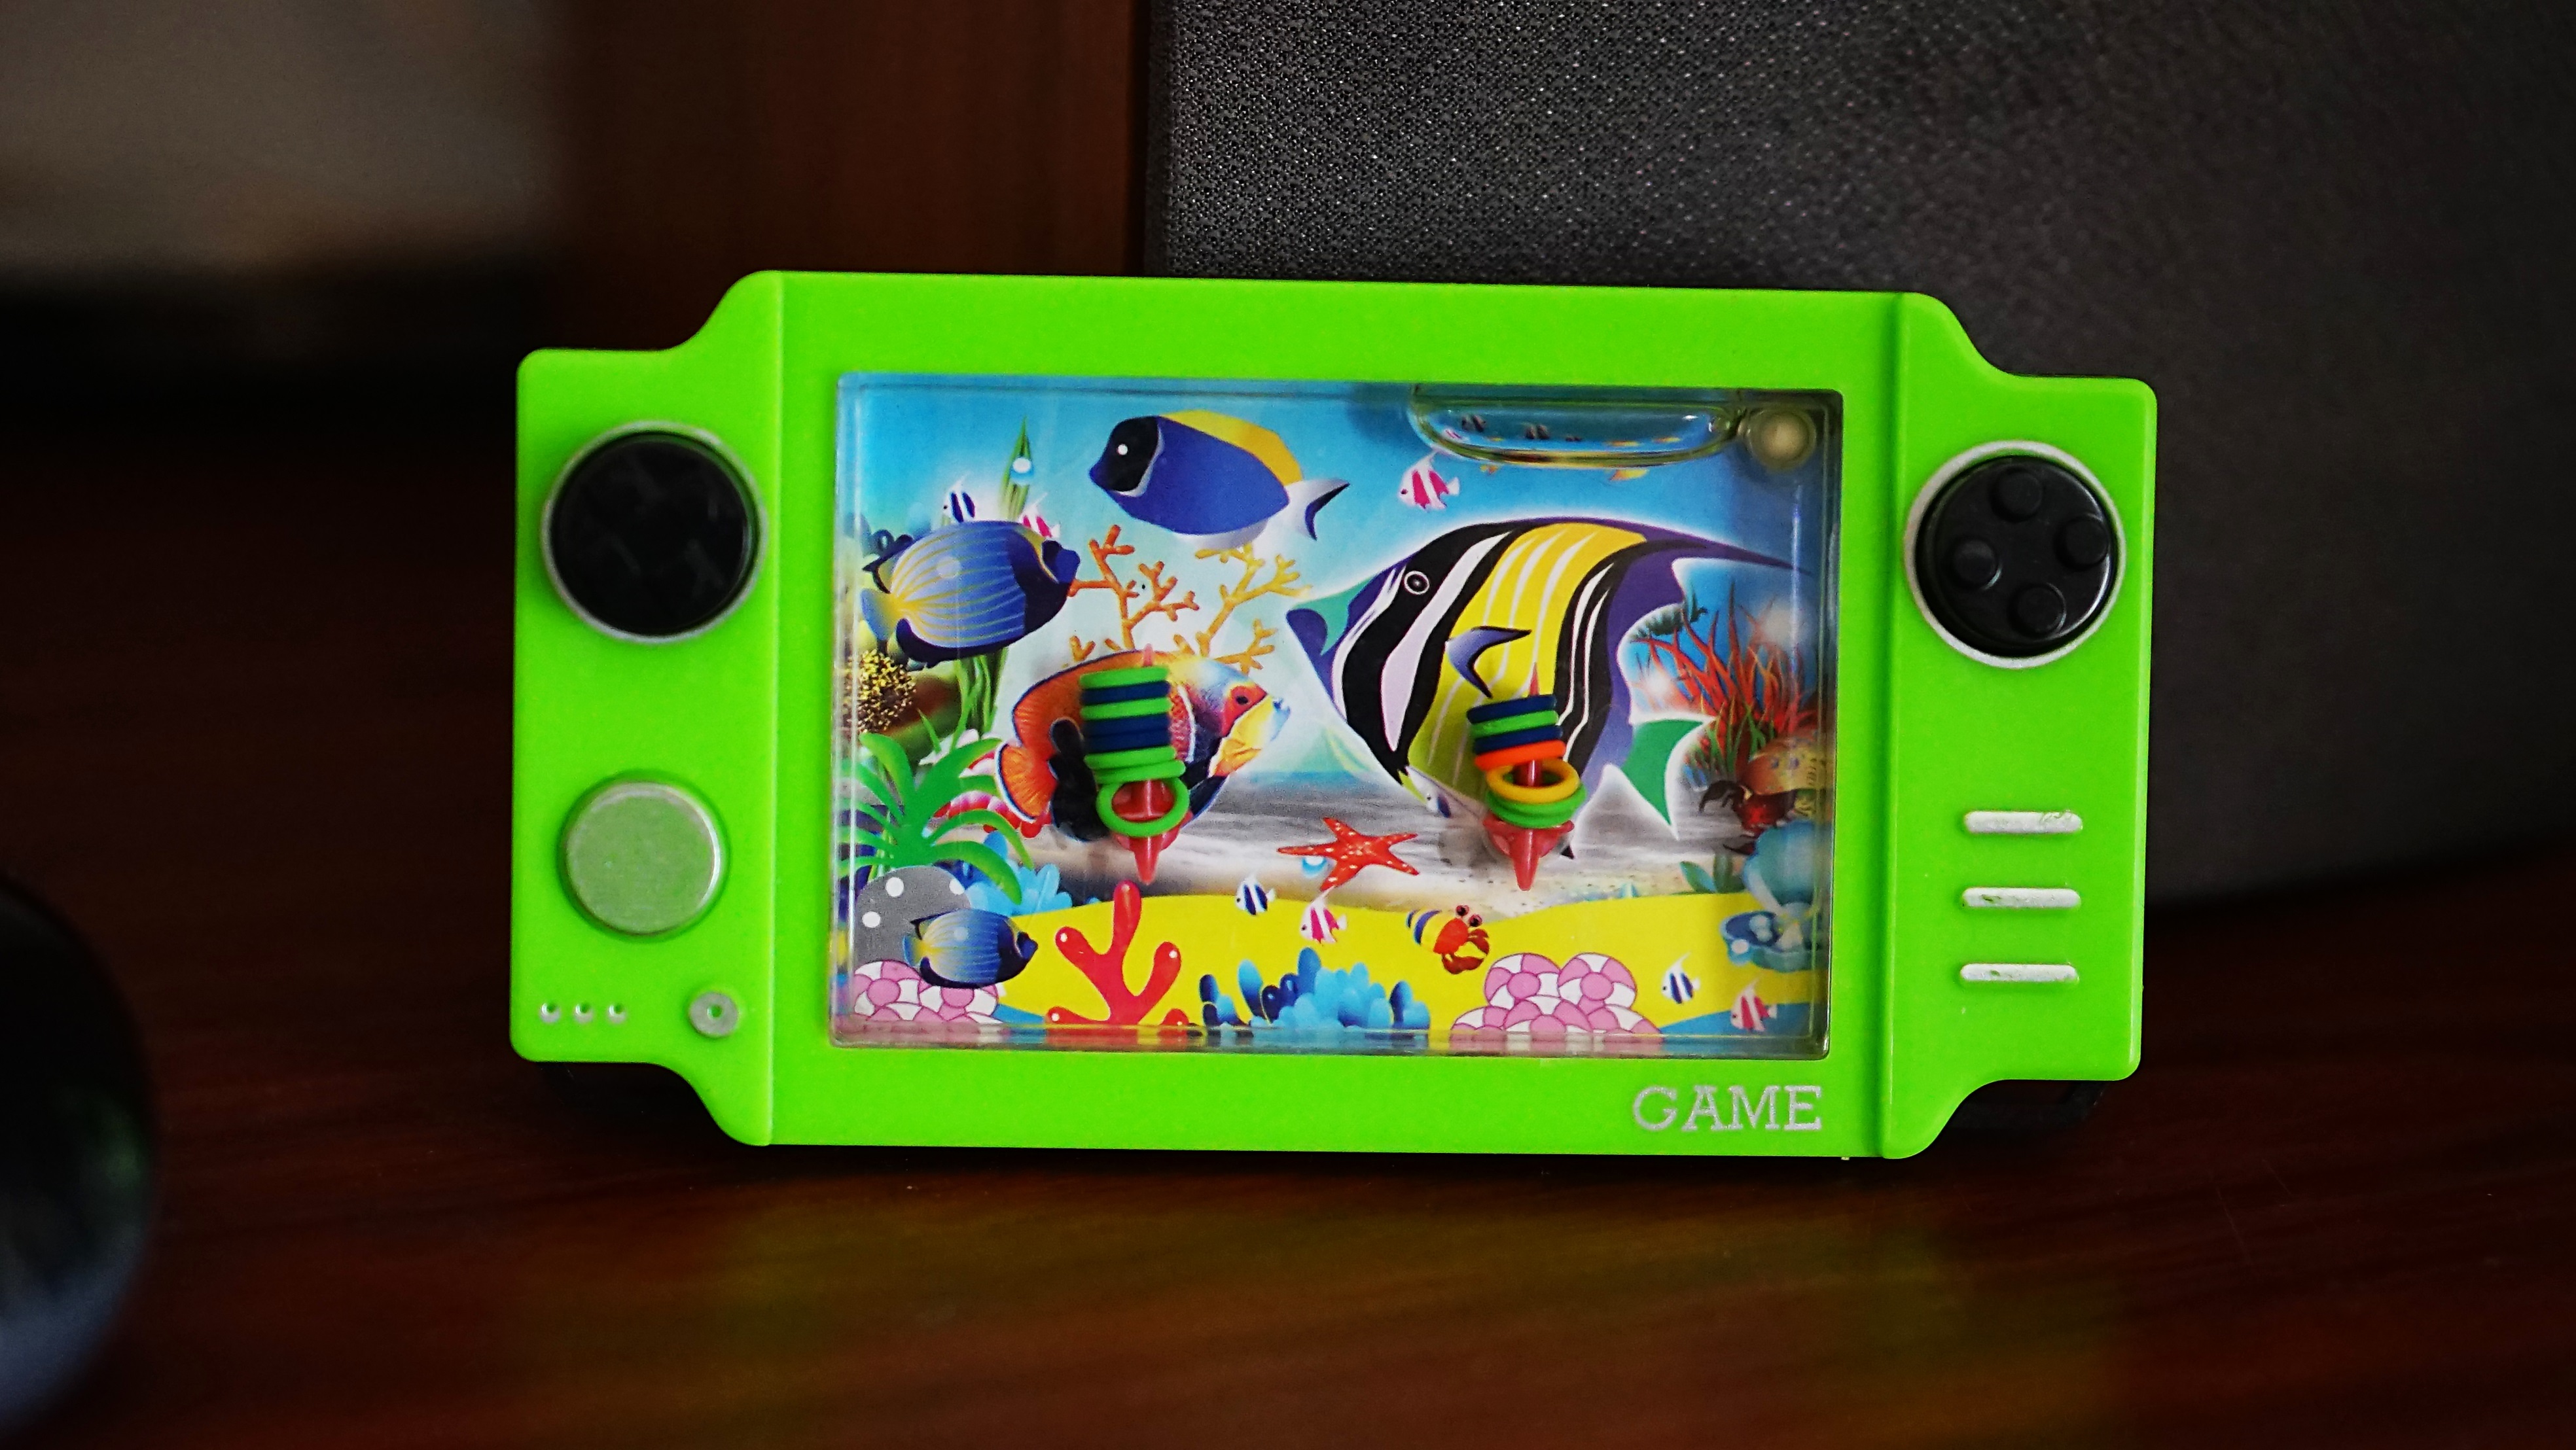
technology, gadget, nostalgia, toys, multimedia, recall, water ring, electronic device